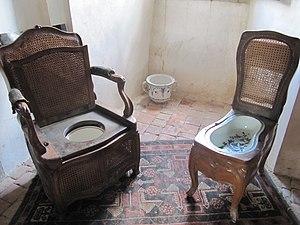
Fauteuil à l'anglaise avec sa réserve d'eau cachée dans l'épaisseur du dossier et bidet (Château de Villemonteix dans la Creuse)
Le château de Chèreperrine est situé dans la commune d'Origny-le-Roux, dans le département de l'Orne, en région Normandie. Sa construction remonte à l'année 1704. Il est inscrit, depuis le 21 novembre 1989, au titre des monuments historiques. En partie détruit par un incendie en 1924, il a été amputé d'un tiers de sa largeur et de son étage sous toiture. Il a conservé sa cour d'honneur délimitée par des douves sèches, ses dépendances dont l'une héberge la chapelle privée, sa glacière et son parc de 30 hectares.